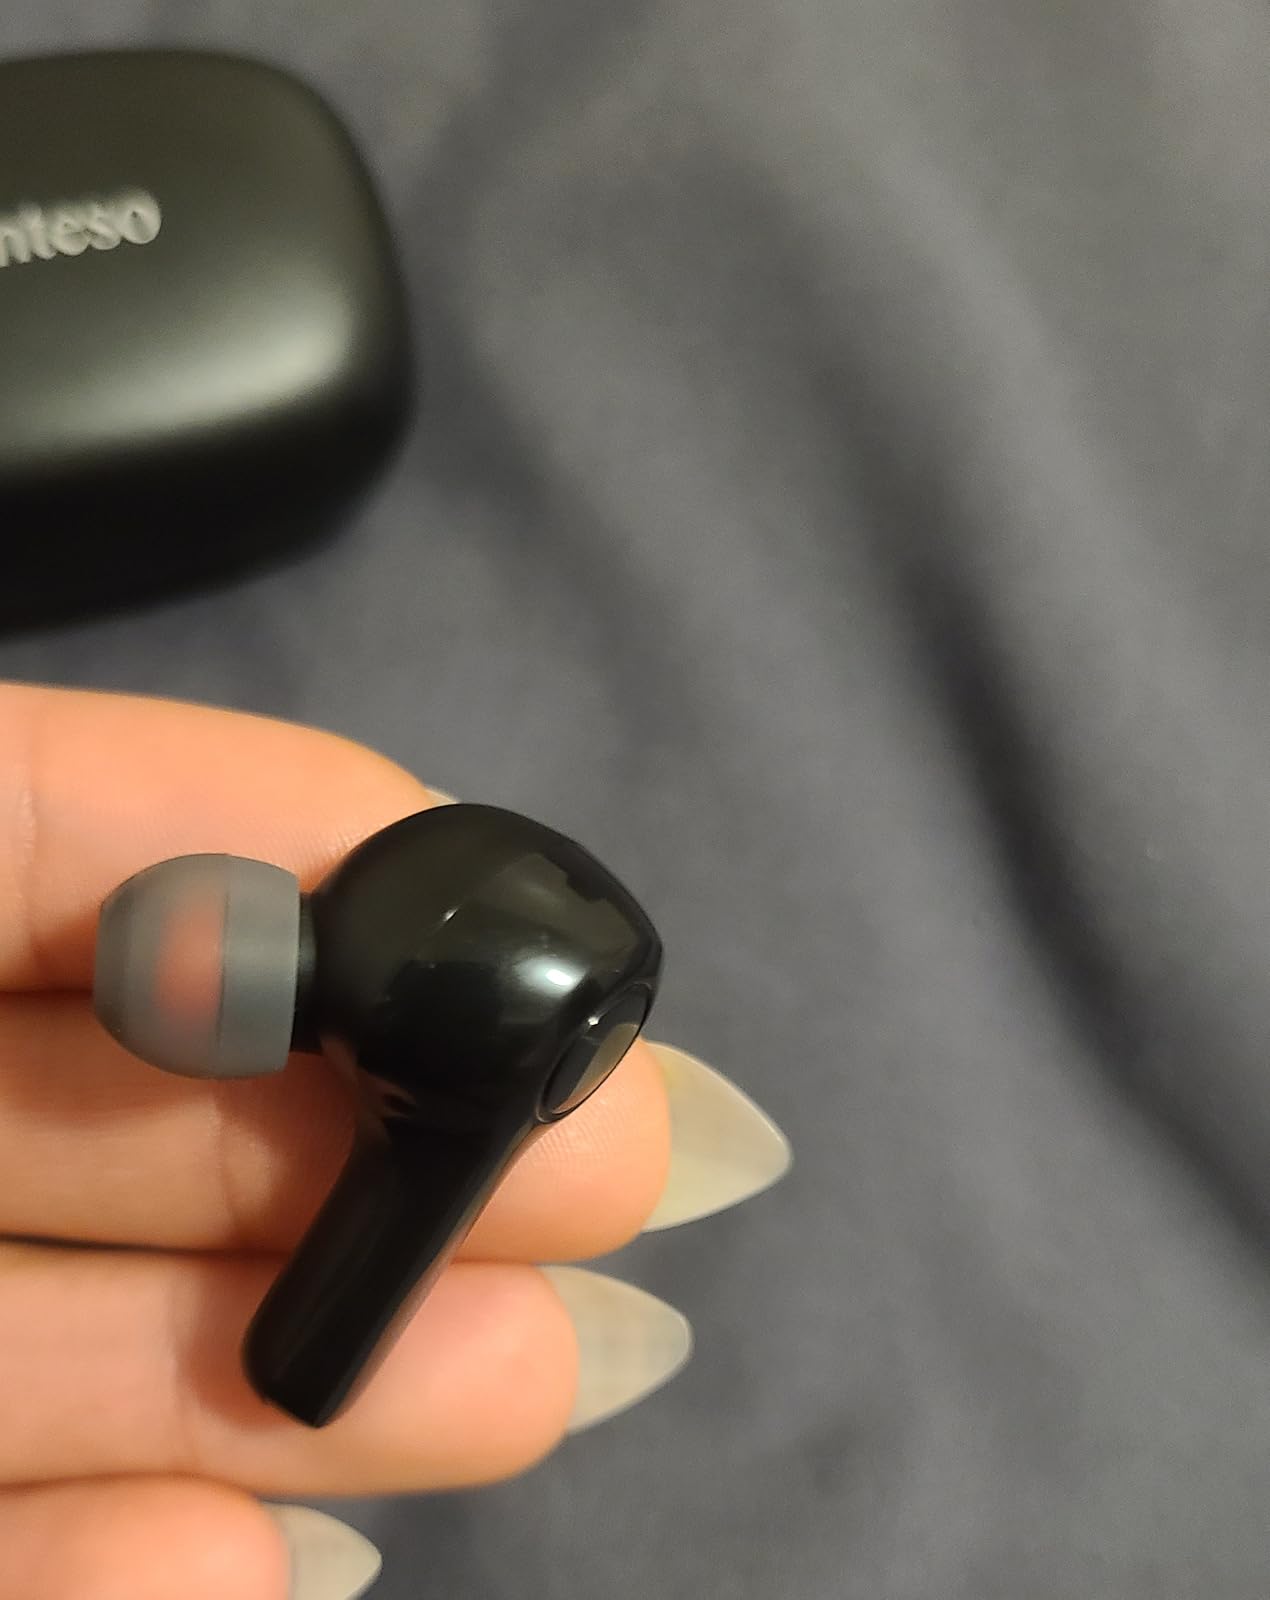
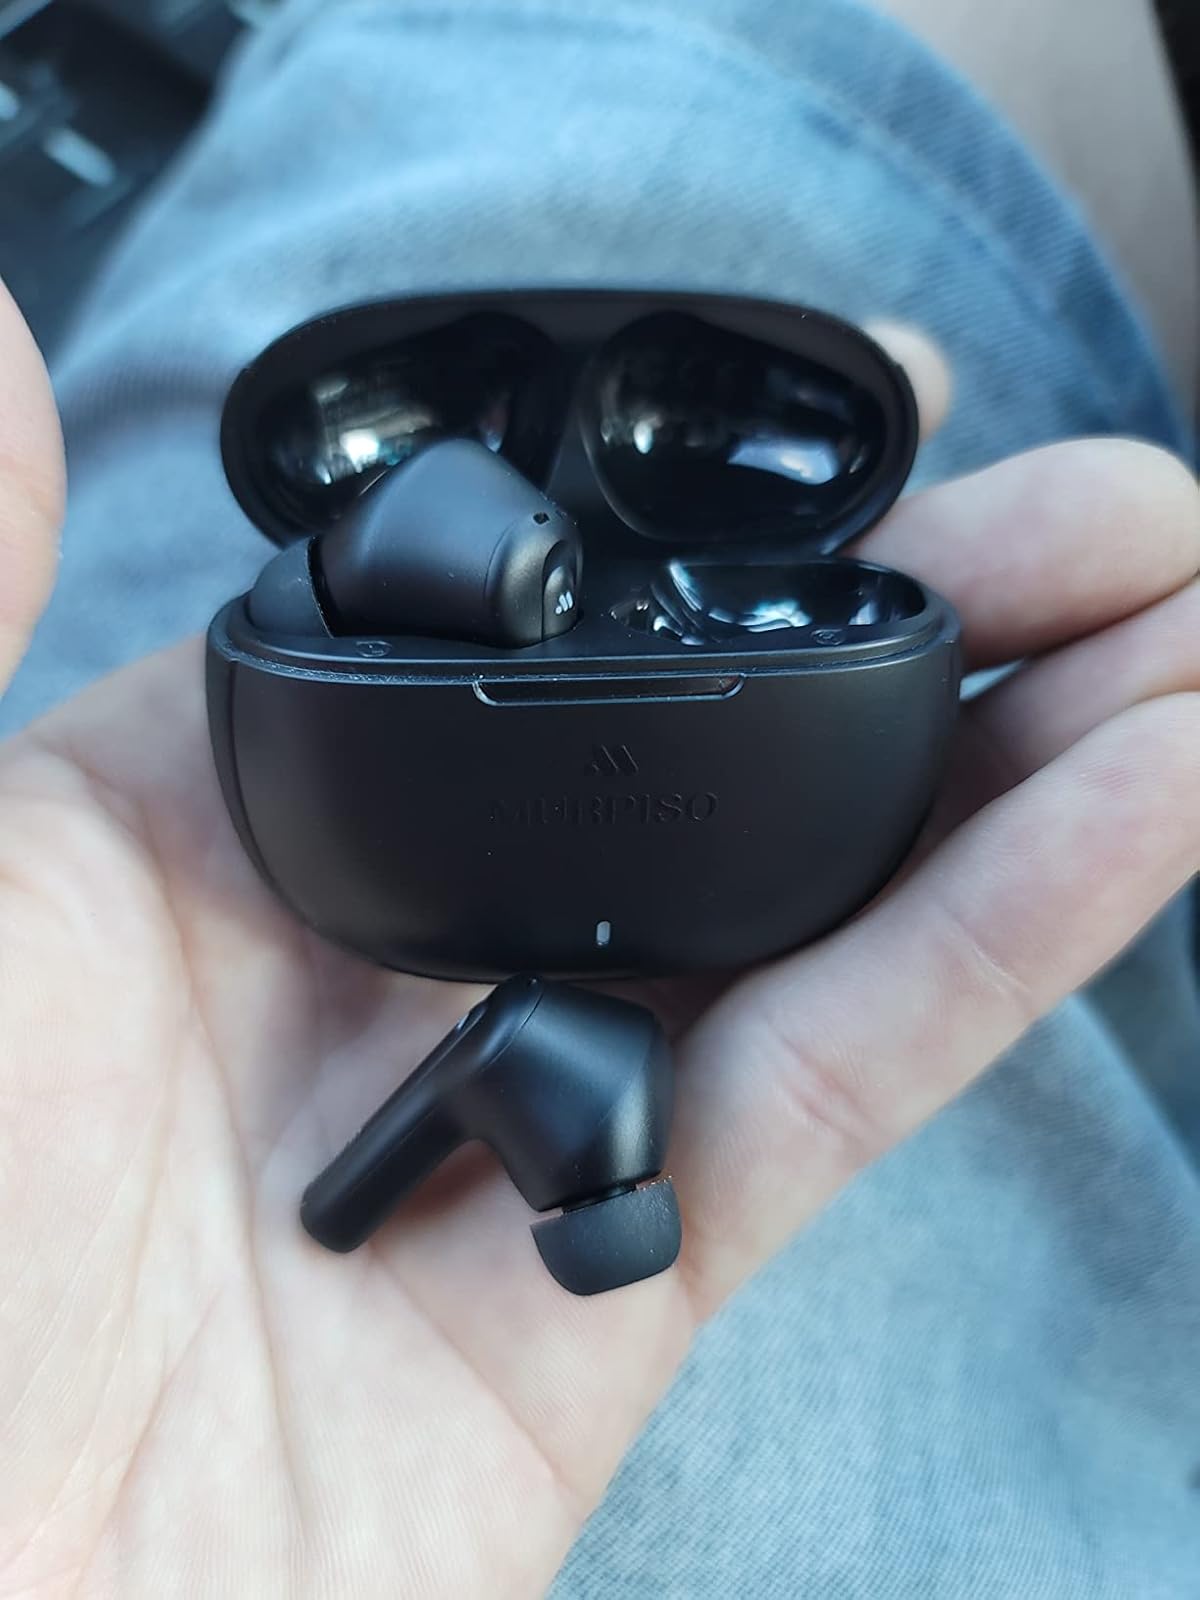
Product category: earbuds
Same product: no